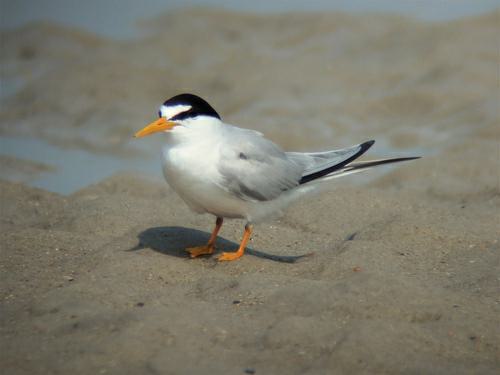
A photo of a least tern